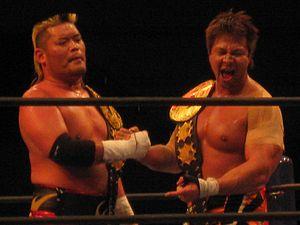
Hiroyoshi Yamamoto plus connu sous le nom d'Hiroyoshi Tenzan est un catcheur japonais travaillant actuellement à la New Japan Pro Wrestling.
Tencozy est une équipe japonaise de catch composée de Hiroyoshi Tenzan et Satoshi Kojima. Le duo travaille pour la New Japan Pro Wrestling.
Satoshi Kojima est un catcheur japonais né le 14 septembre 1970 à Kōtō. Il travaille à la New Japan Pro Wrestling.